Battle of Le Transloy

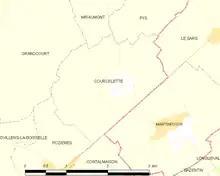

The Sixth Army attacked on Opposite the Sixth Army, , reserve position) the fourth German defensive position built on the Somme, ran along a dip at the top of the shallow valley between the Saillisels and Le Transloy, in front of which the sunken road from Le Transloy to the Morval–Saillisel road, known as Baniska and Tours trenches, had also been fortified. On the right flank of the attack, the Saillisels were covered by the Prilip to the Portes de Fer and Négotin line just east of Rancourt, which met the west end of St Pierre Vaast wood at Reuss Trench and the Carlsbad, Terplitz and Berlin trenches about further back. A strong point around Bois Tripot and Château Sailly-Saillisel covered the southern approaches to the villages. The villages were bombarded by super-heavy ready for the attack on 7 October when the Fourth Army to the north attacked.